Dundonald House

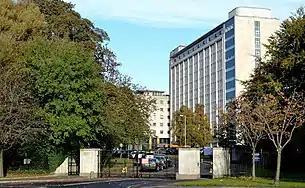
Dundonald House

Dundonald House is a government building in Belfast, Northern Ireland. Built in 1962 it housed the Department of Agriculture and Rural Development, the Geological Survey of Northern Ireland and the Northern Ireland Prison Service until 2023 when the building closed on safety grounds. It is a grade B+ listed building and survived an application for its demolition in 2024.